Swiss Red Cross Commission escape

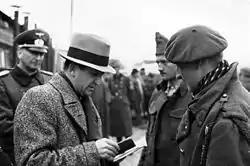
Marcel Junod, delegate of the ICRC, visiting POWs in Germany. Bruce's attire would have been similar.

There were three companies working the castle gate. Tunstall called them, "A company", "B company" and "C company". Each company worked shifts. All staff rotated their roles and sometimes a staff member would be the sentry on the castle side of the bridge who opened the gate. There could be ten other posts a guard could be on.